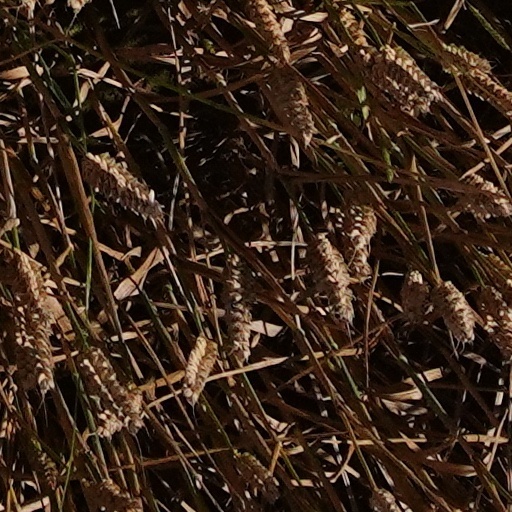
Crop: wheat